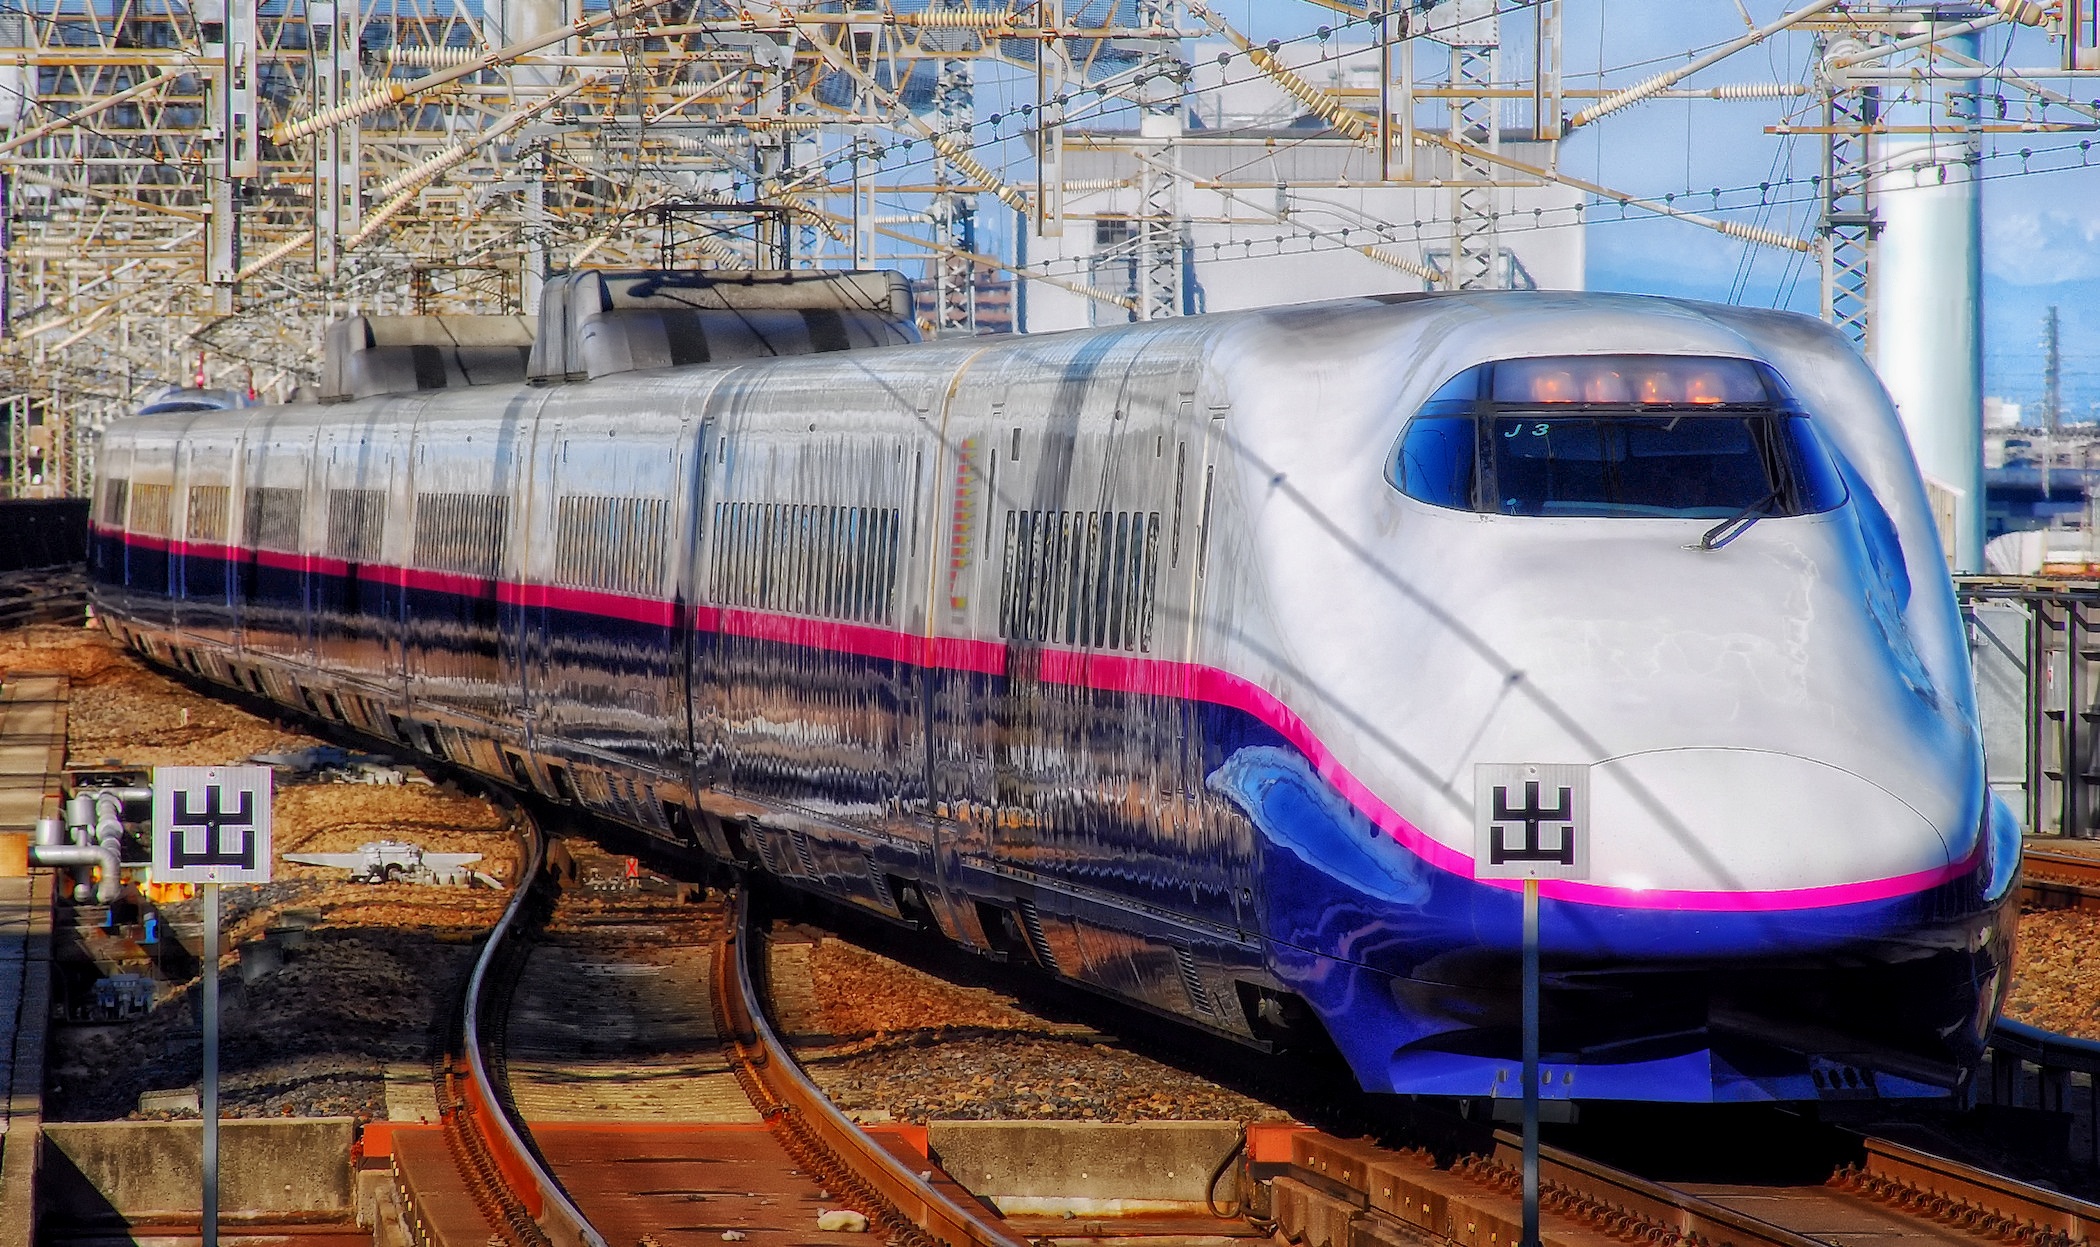
track, railway, railroad, train, travel, metro, transportation, transport, vehicle, station, japan, modern, public transport, hdr, locomotive, depot, rail transport, mass transit, tgv, bullet train, land vehicle, rolling stock, metropolitan area, railroad car, passenger car, high speed rail, sleek